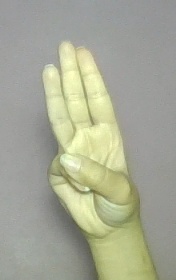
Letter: thaa